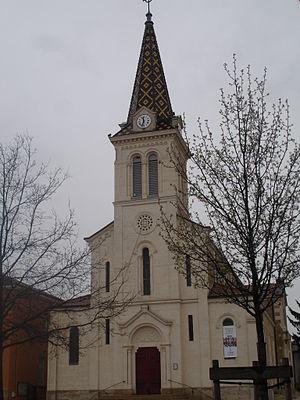
Mions (69)
Mions est une commune française située dans la métropole de Lyon en région Auvergne-Rhône-Alpes. Les habitants de Mions sont appelés les Miolands.